Postage stamps and postal history of Papua New Guinea

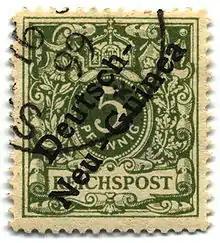
Stamp of Germany overprinted for use in New Guinea, issued in 1897

In German New Guinea, in the Bismarck Archipelago and the North Solomon Islands, the first German post offices opened in 1888 and used some stamps of the German Reich, issued between 1875 and 1887 (denomination in an oval or imperial eagle series). On the mail, they were cancelled with a round datestamp bearing the name of the town in the upper part and a five arm star in the lower. The "DEUTSCH- / NEU-GUINEA" mention appeared in the middle of datestamps some years after, and there can be two or three stars.